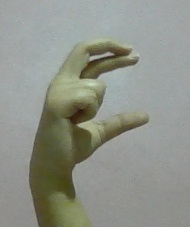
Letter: thal